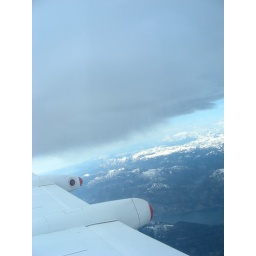
Flying over mountains is one of the times when I love to have a window seat.